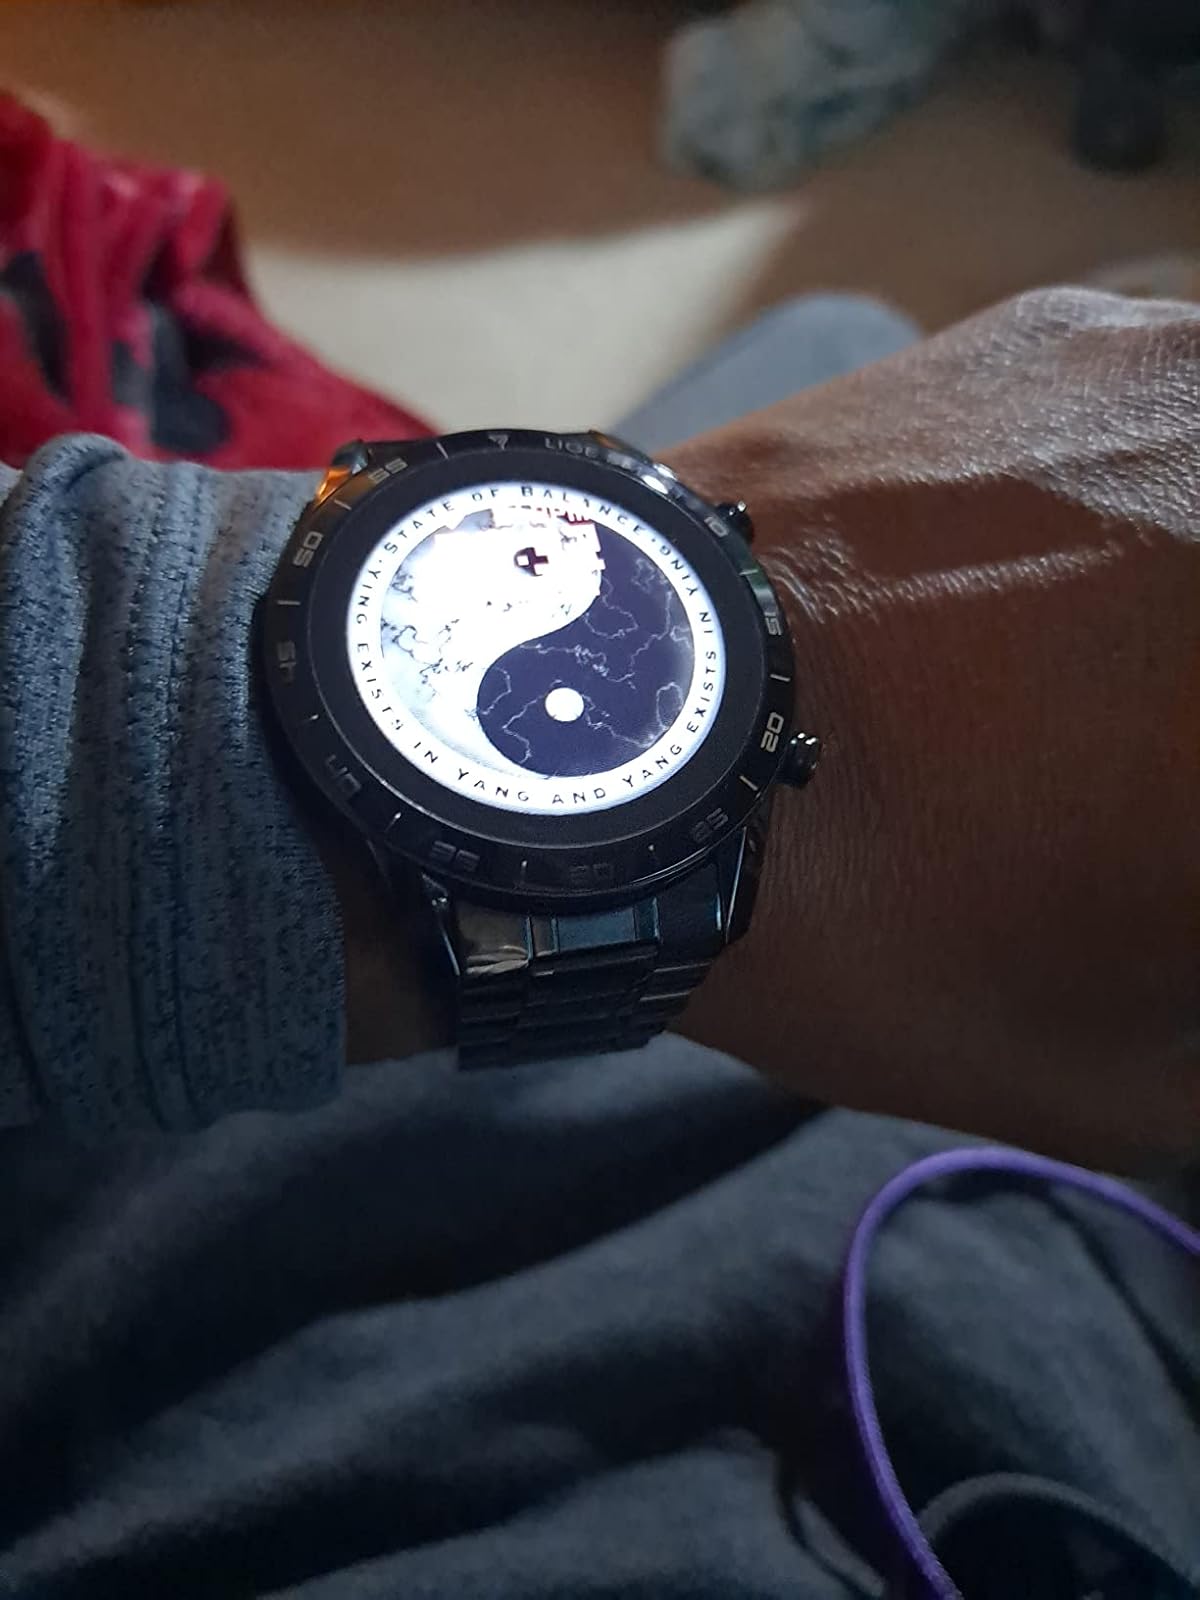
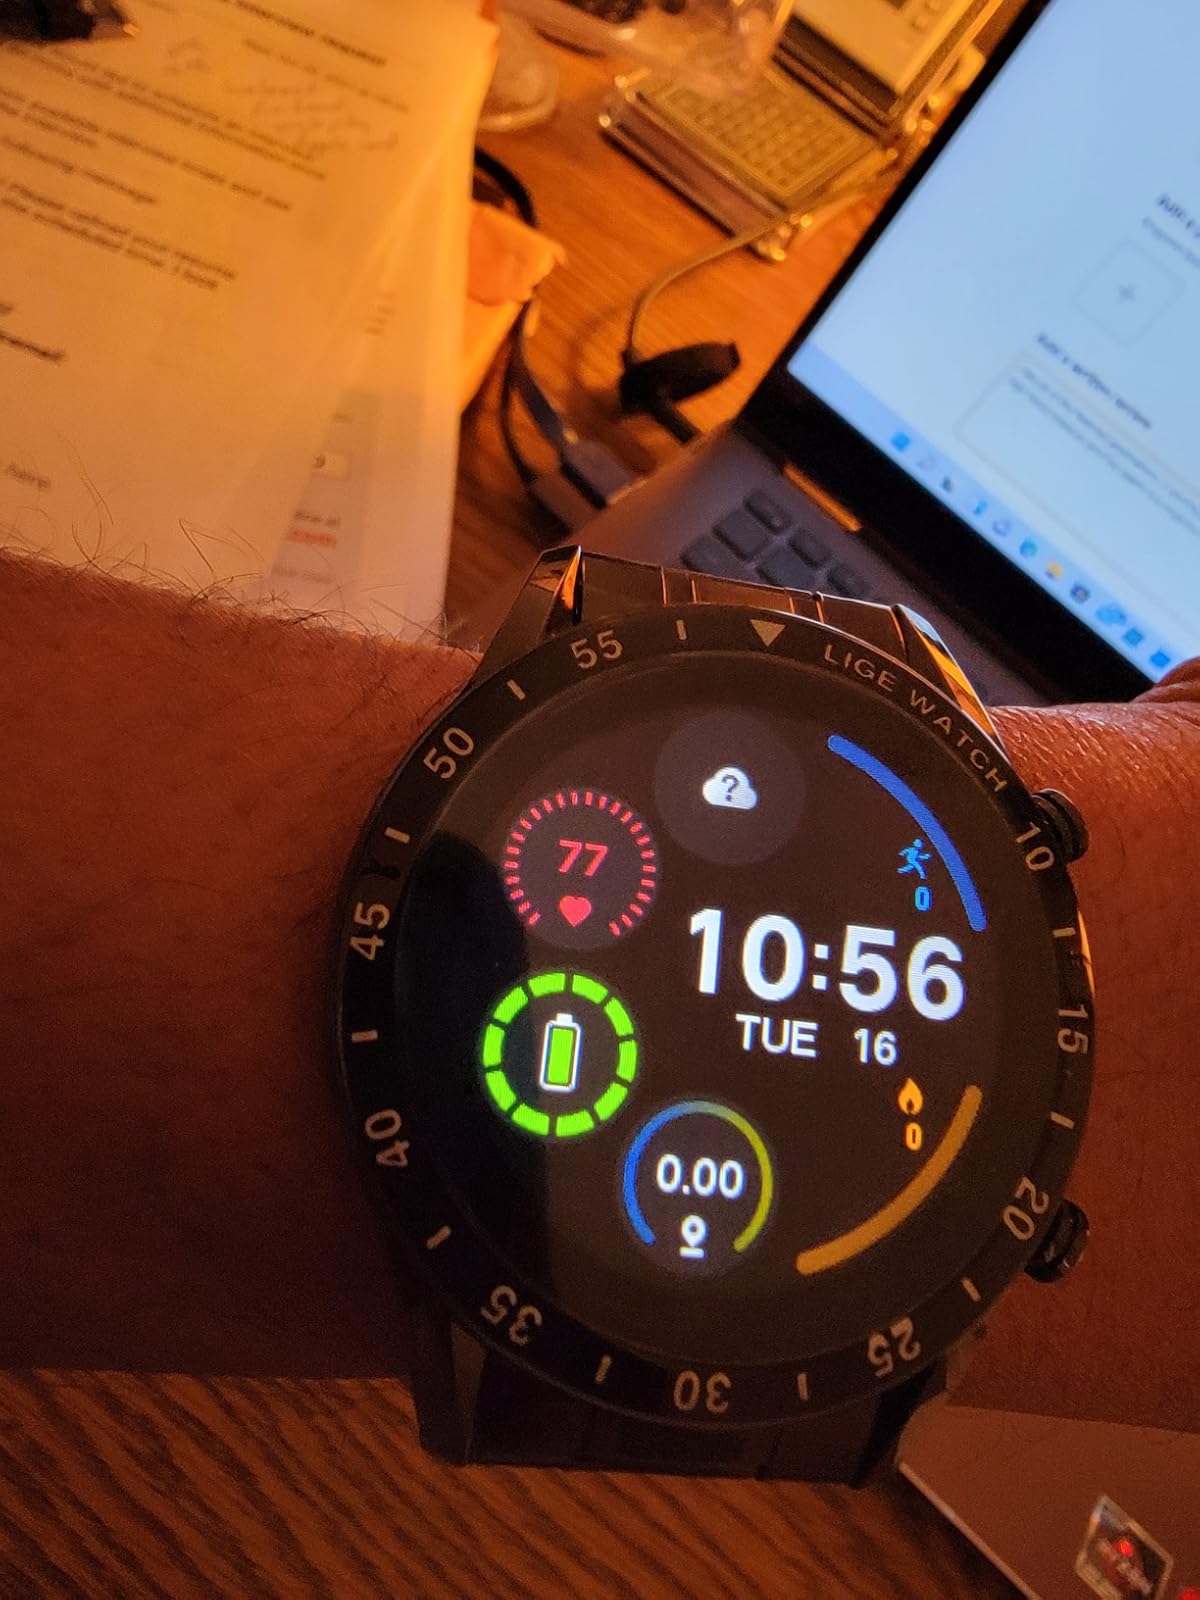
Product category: smartwatch
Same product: yes